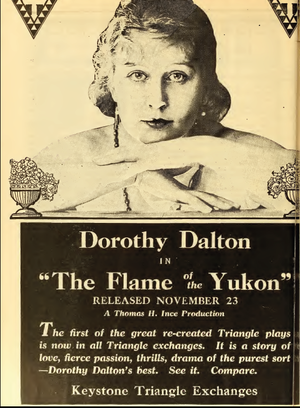
L'Idole de l'Alaska est un film américain réalisé par Charles Miller, sorti en 1917.